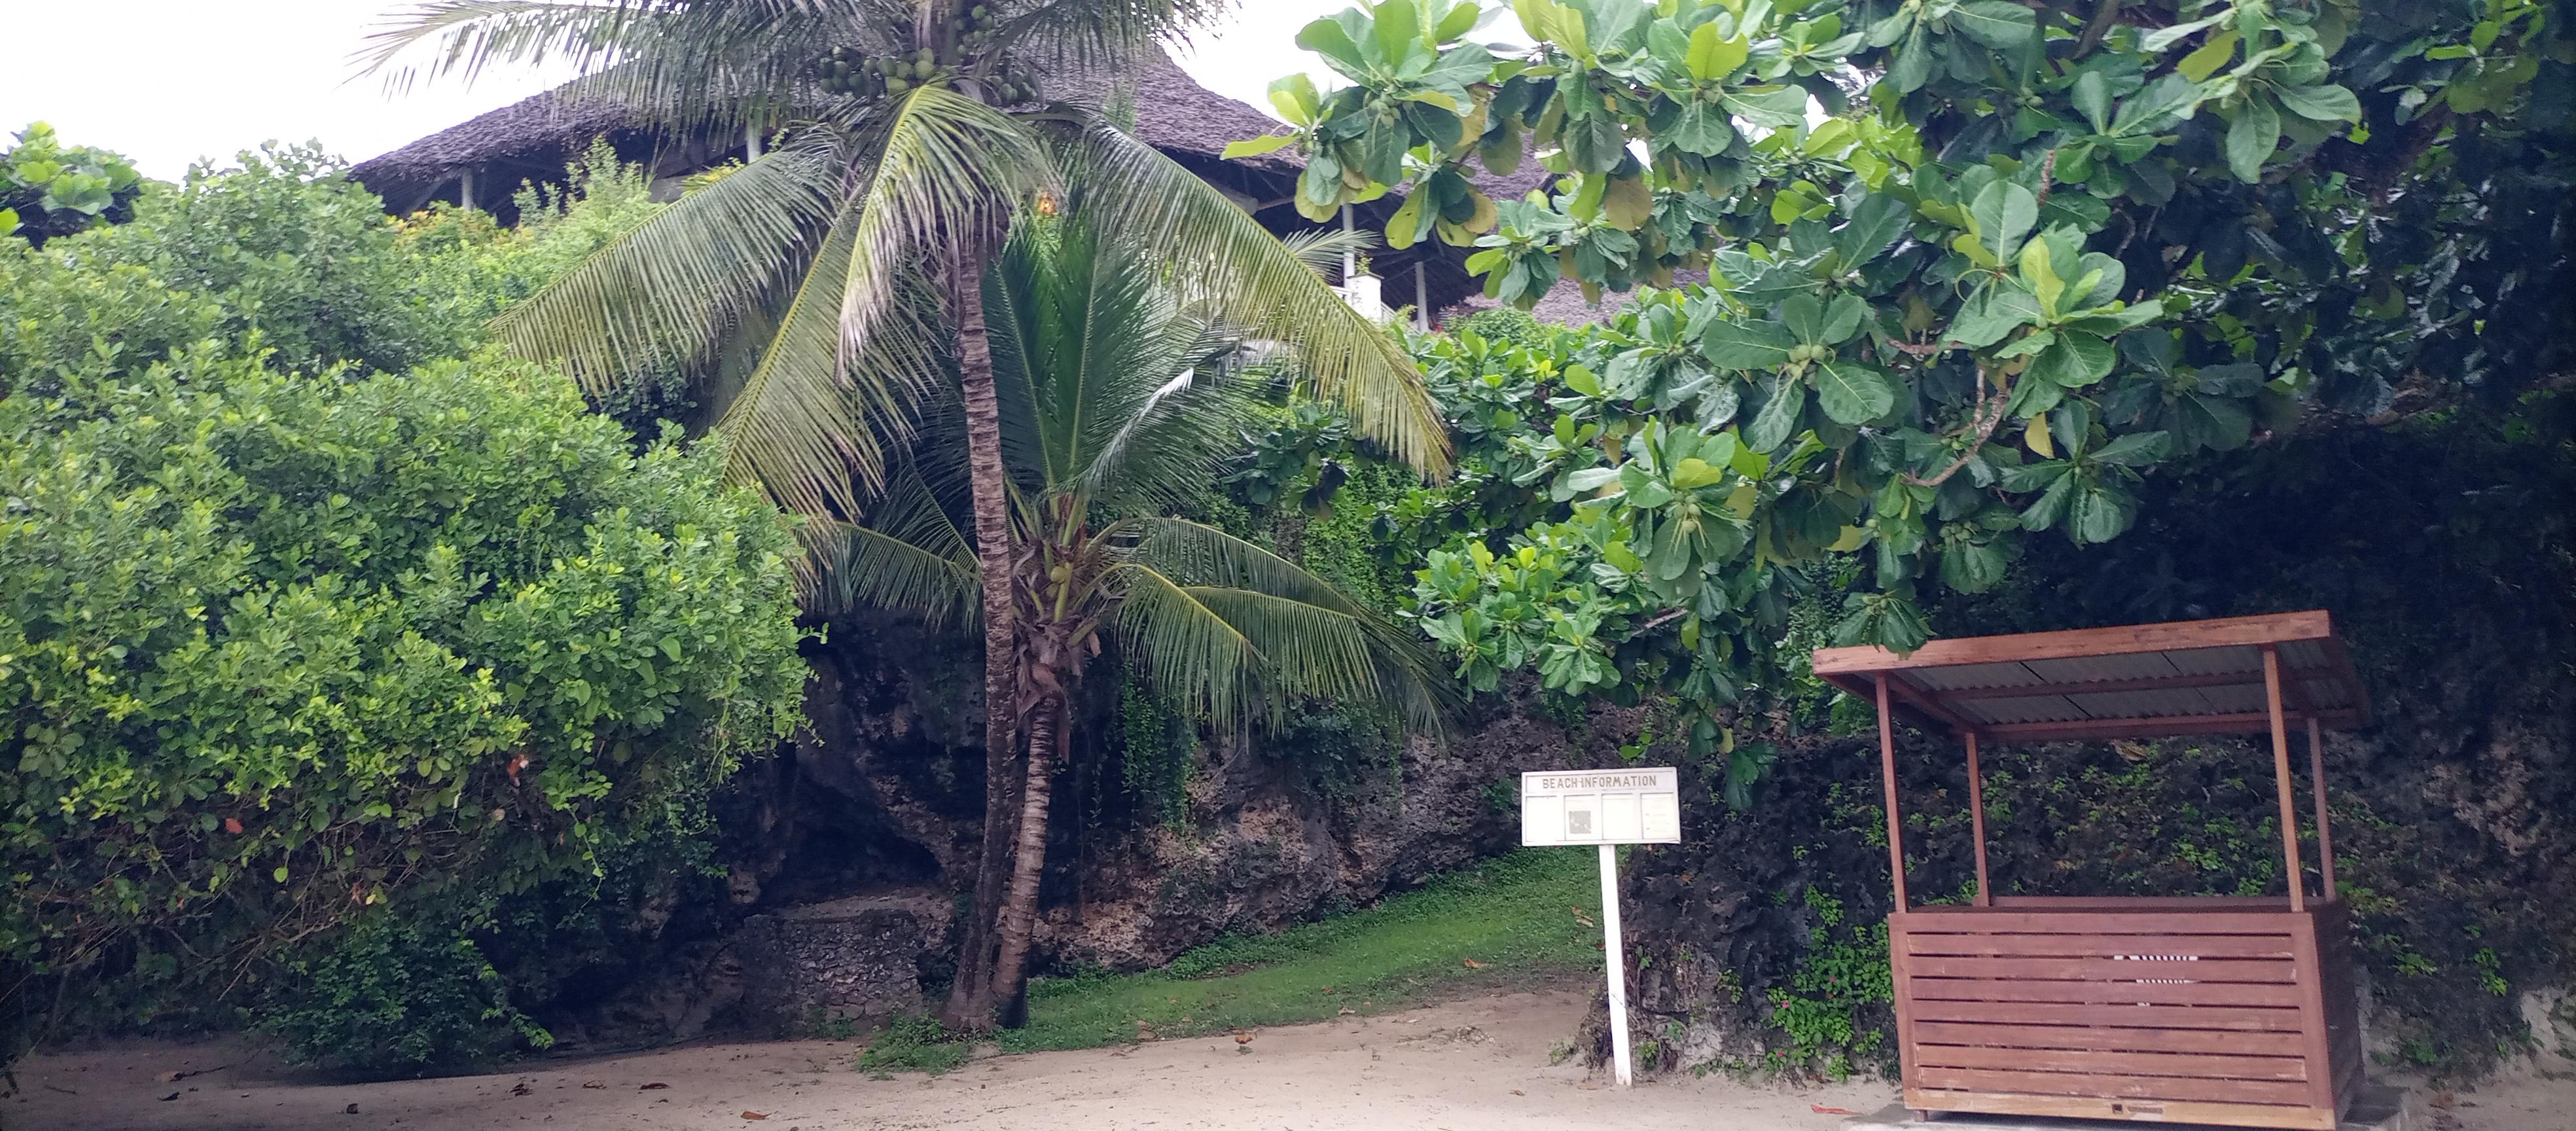
Miti, ambayo imeweza kupandwa, kukiwa na ya minazi na kando yake kuna chumba kidogo kimetengwa hapo na pia, kuna [cs]posta[cs] ya rangi nyeupe na kuweza kuwekwa maandishi ya [cs]beach information[cs].